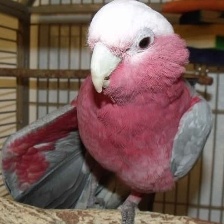
Species: ROSE BREASTED COCKATOO
Scientific name: EOLOPHUS ROSEICAPILLA
ImageNet parent category: sulphur-crested_cockatoo